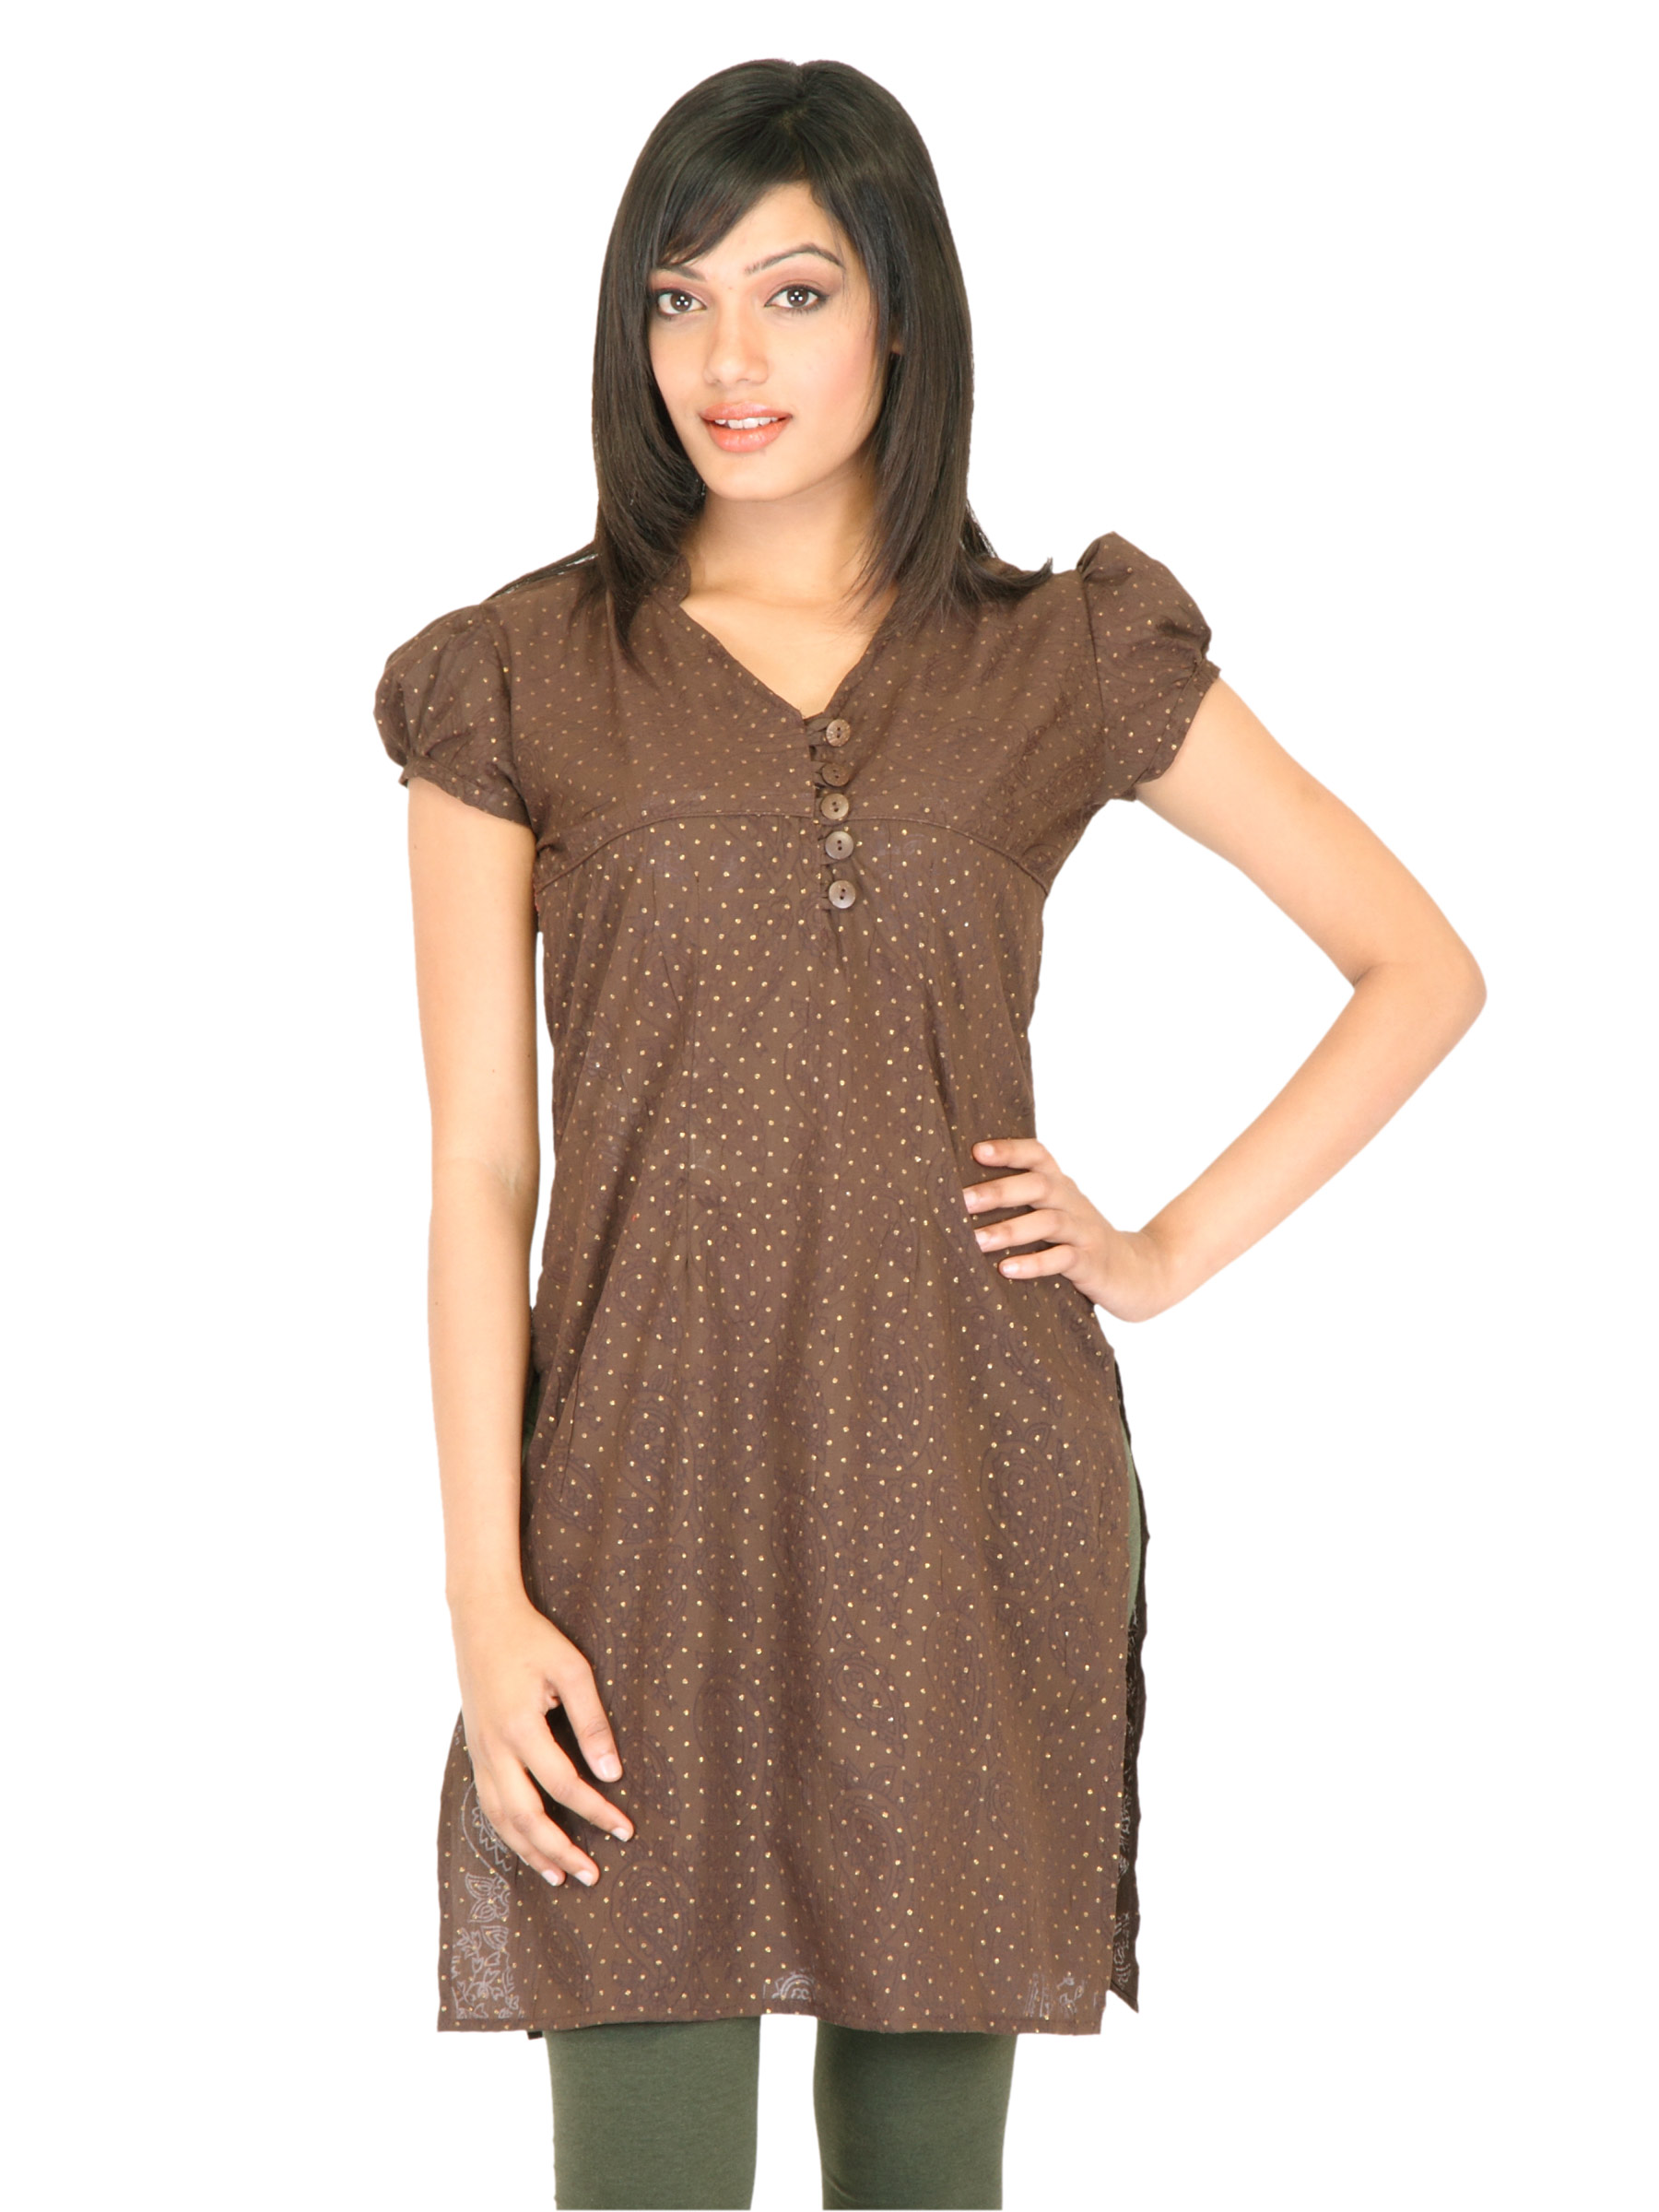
Vishudh Women Pigment Print Brown Kurtas
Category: Apparel / Topwear / Kurtas
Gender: Women
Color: Brown
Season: Fall 2011
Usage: Ethnic